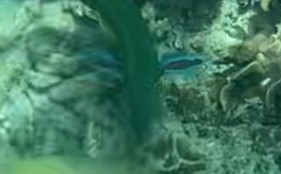
Thalassoma lunare (Moon Wrasse)